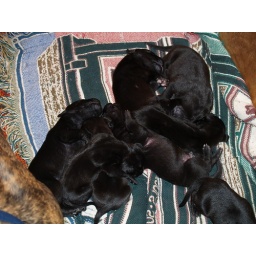
Born 8-24-07 8 boys and 4 girls in this litter